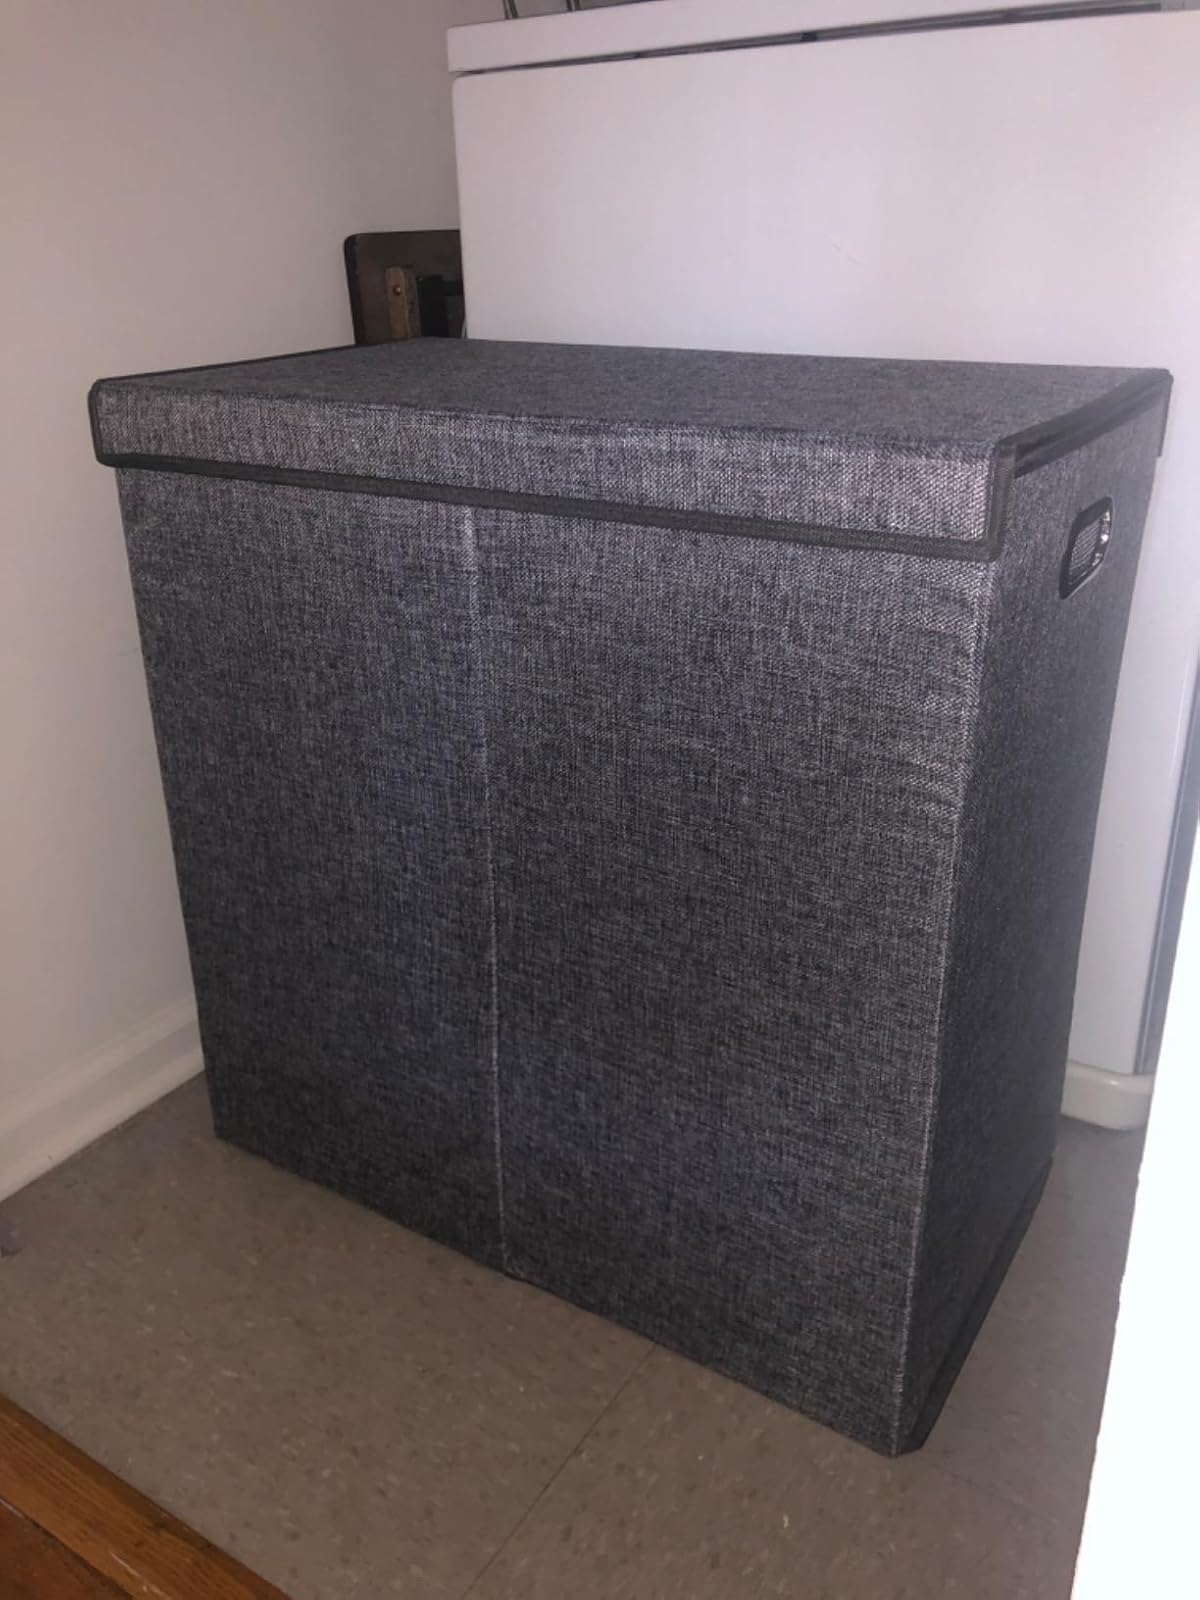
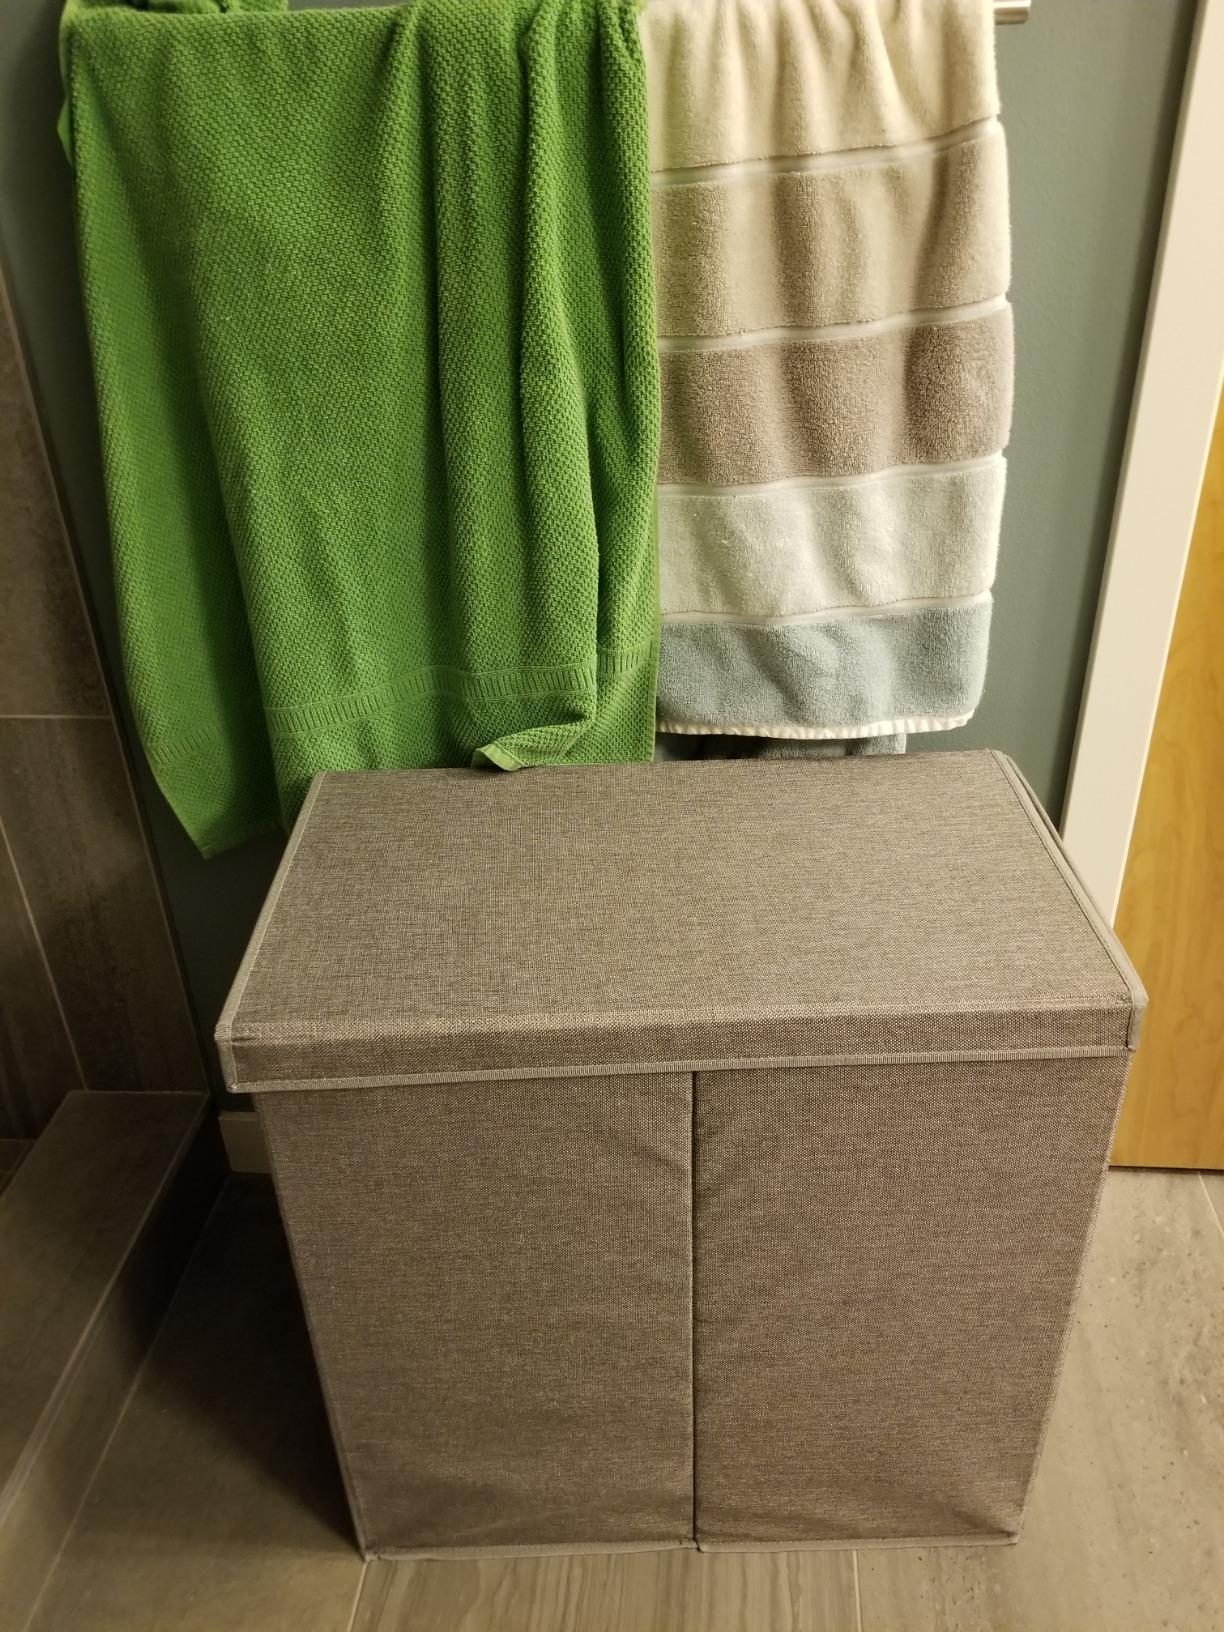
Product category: items_hamper
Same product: yes